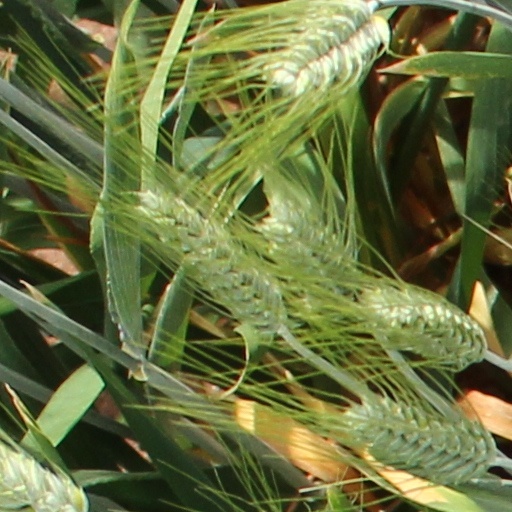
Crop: wheat